Jim Battin

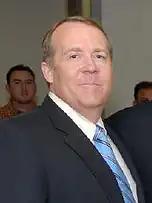

James Franklin Battin (born July 28, 1962) is a former California State Senator for District 37, which includes much of Riverside County in the inland part of Southern California. Prior to serving in the State Senate, Battin served in the California State Assembly from 1994 until 2000. Battin was term limited from the Senate in 2008.